Tokyo Pop

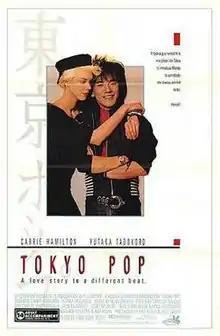
Theatrical release poster

is a 1988 musical romantic comedy film directed by Fran Rubel Kuzui, who co-wrote the screenplay with Lynn Grossman. The film follows a young American singer (Carrie Hamilton) who travels to Tokyo and meets a local rock musician (Yutaka Tadokoro), with whom she develops a romantic and musical connection. It contrasts American customs with Tokyo lifestyles, while presenting an evolving love story between the two main characters.